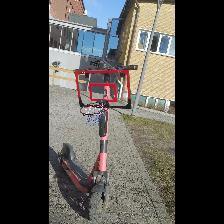
Label: NonHuman